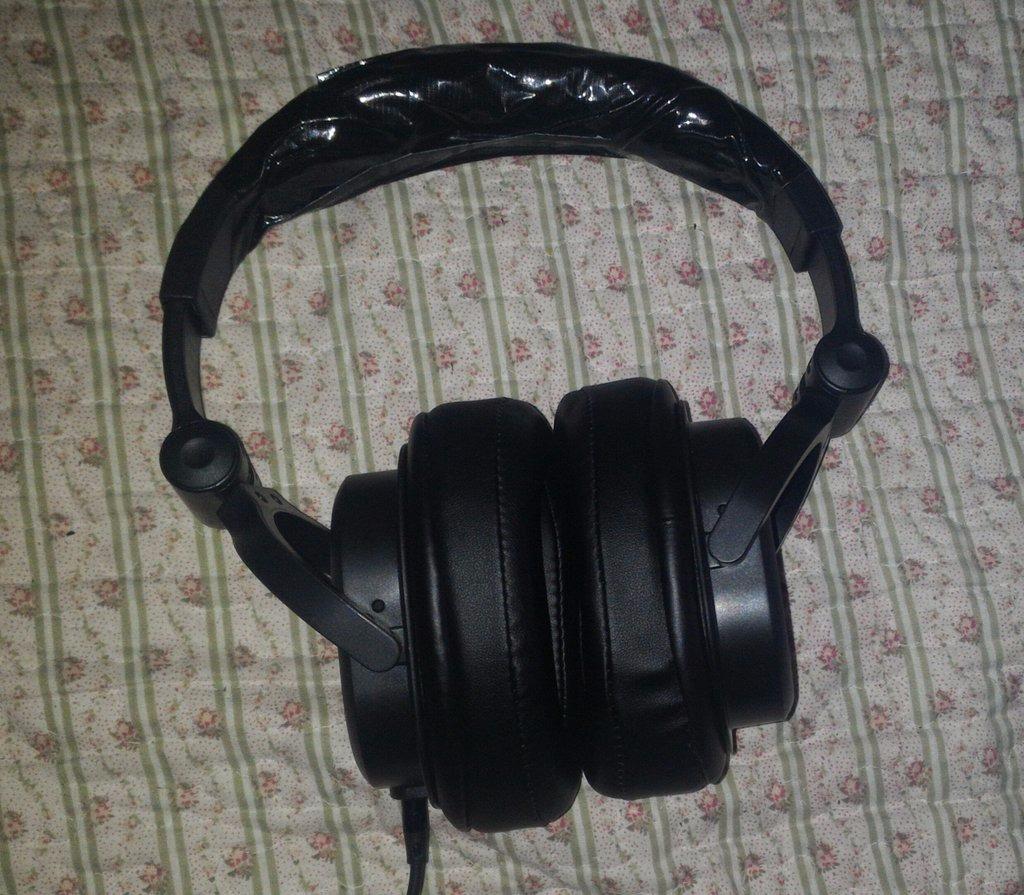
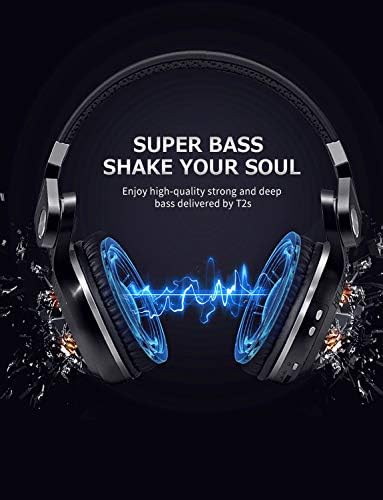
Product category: headphones
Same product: no